Longport, New Jersey

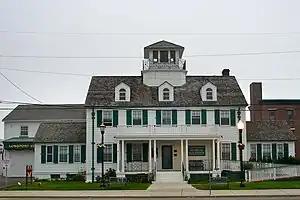
Great Egg Coast Guard Station in Longport

Longport is a borough situated on the Jersey Shore on Absecon Island, within Atlantic County, in the U.S. state of New Jersey, on the Atlantic Ocean shoreline. As of the 2020 United States census, the borough's population was 893, a decrease of two people (−0.2%) from the 2010 census count of 895, which in turn reflected a decline of 159 (−15.1%) from the 1,054 counted in the 2000 census.